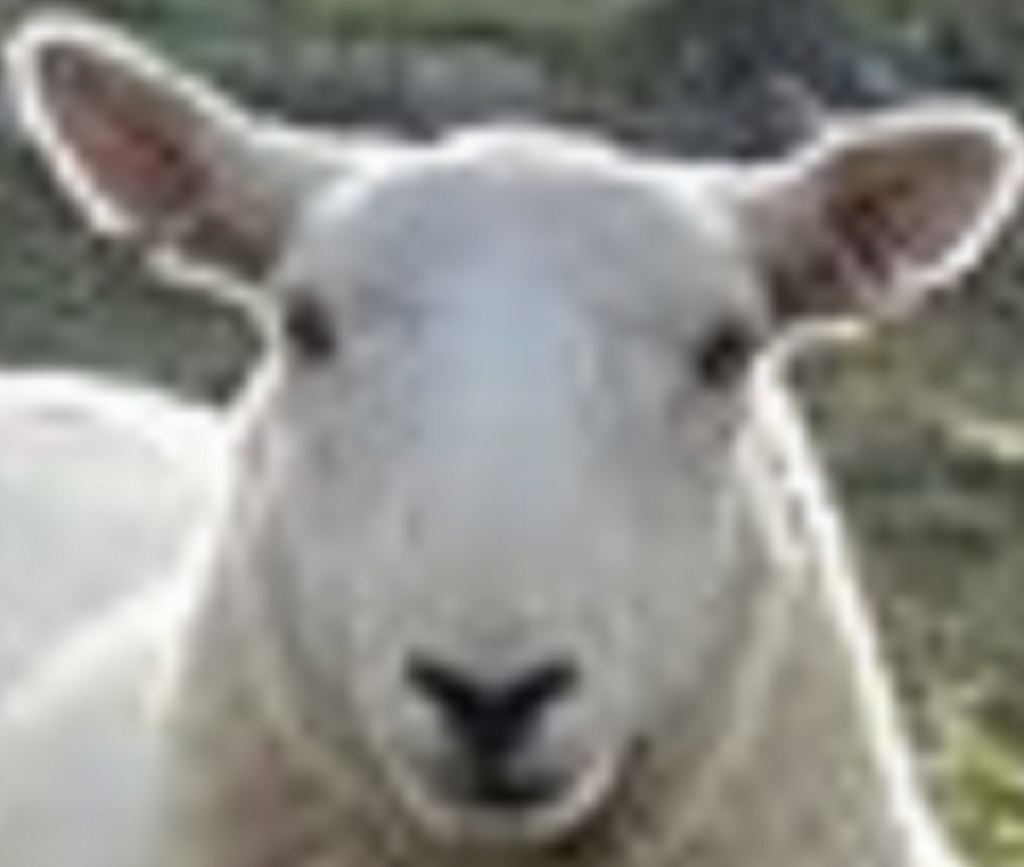
Label: no pain